Traci Brooks

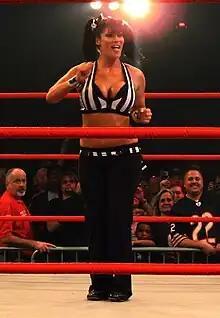
Brooks at Bound for Glory IV in 2008

Tracy Brookshaw (born May 22, 1975) is a Canadian former professional wrestler, wrestling valet and referee, better known by her ring name Traci Brooks. She is best known for her work in Total Nonstop Action Wrestling (TNA), where she spent most of her career, having been the longest signed knockout the company has had wrestling actively with them from 2003 up until 2012.